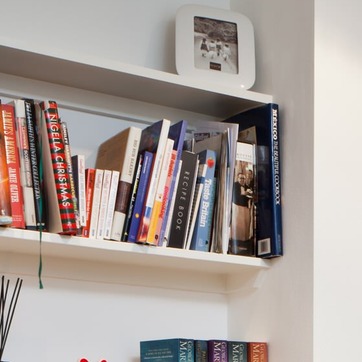
Material: paper